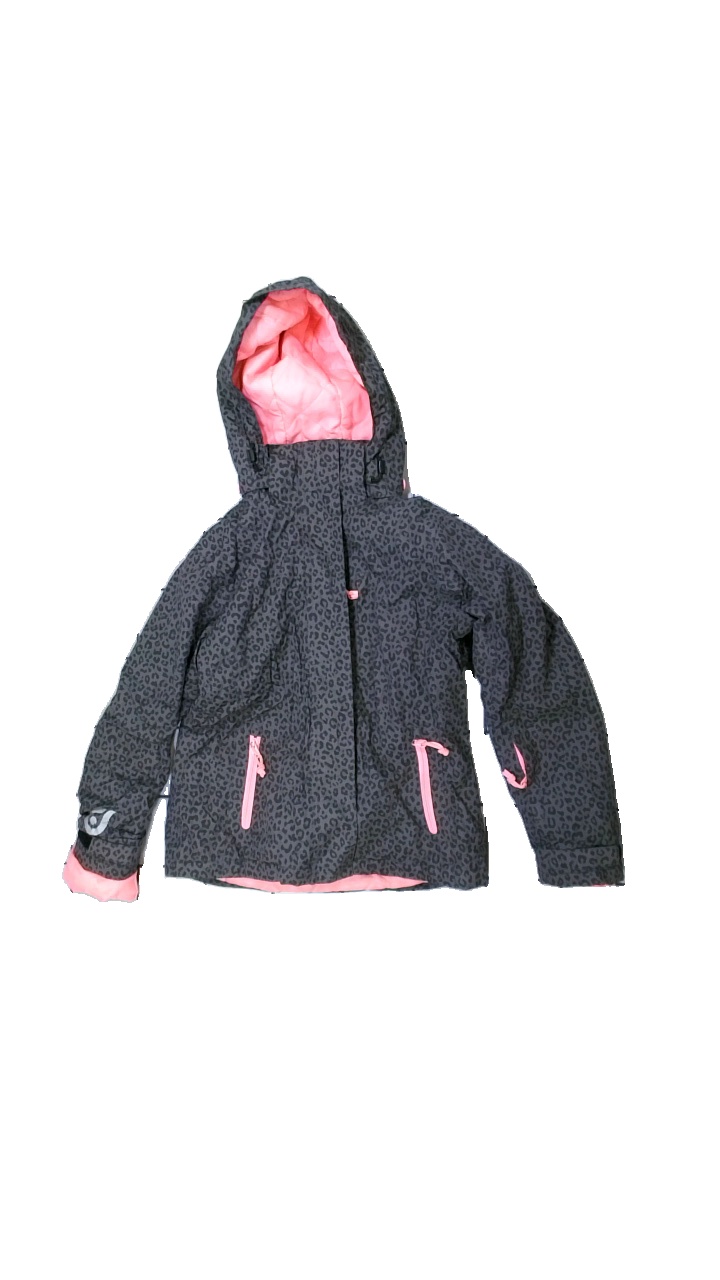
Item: Outerwear (Men)
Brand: Kappahl
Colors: Grey, Pink
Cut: Regular
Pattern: Animal print
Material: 100% nylon
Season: All
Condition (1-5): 4
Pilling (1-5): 3
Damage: stained sleeves
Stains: Minor
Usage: Export
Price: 50-100